Hillside Cemetery (Clarendon, New York)

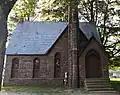

Hillside Cemetery is a historic rural cemetery located at Clarendon in Orleans County, New York. The cemetery was established in 1866, and is the resting place of many early settlers. The cemetery includes a mortuary chapel built in 1894 in the Gothic Revival style and stucco over concrete storage building (1928). The last section of the cemetery was added in 1938.